Balance (Van Halen album)

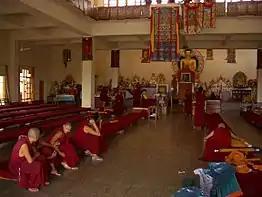
"Balance" opens with the sound of chanting monks from Gyuto Tantric University ("pictured")

"Balance" has a more serious direction than earlier Van Halen albums; as reviewer Johnny Cigarettes described the direction: "Monks are chanting. Sleevenotes are in medieval script. The cover is Athena's mystical arse. Van Halen have decided to get serious on us." Critic Howard Cohen wrote that, in contrast to the flashy minimalist sound of Van Halen's earliest records, "Balance" features "grand production: big drums, ambient keyboard textures and other sonic frills."